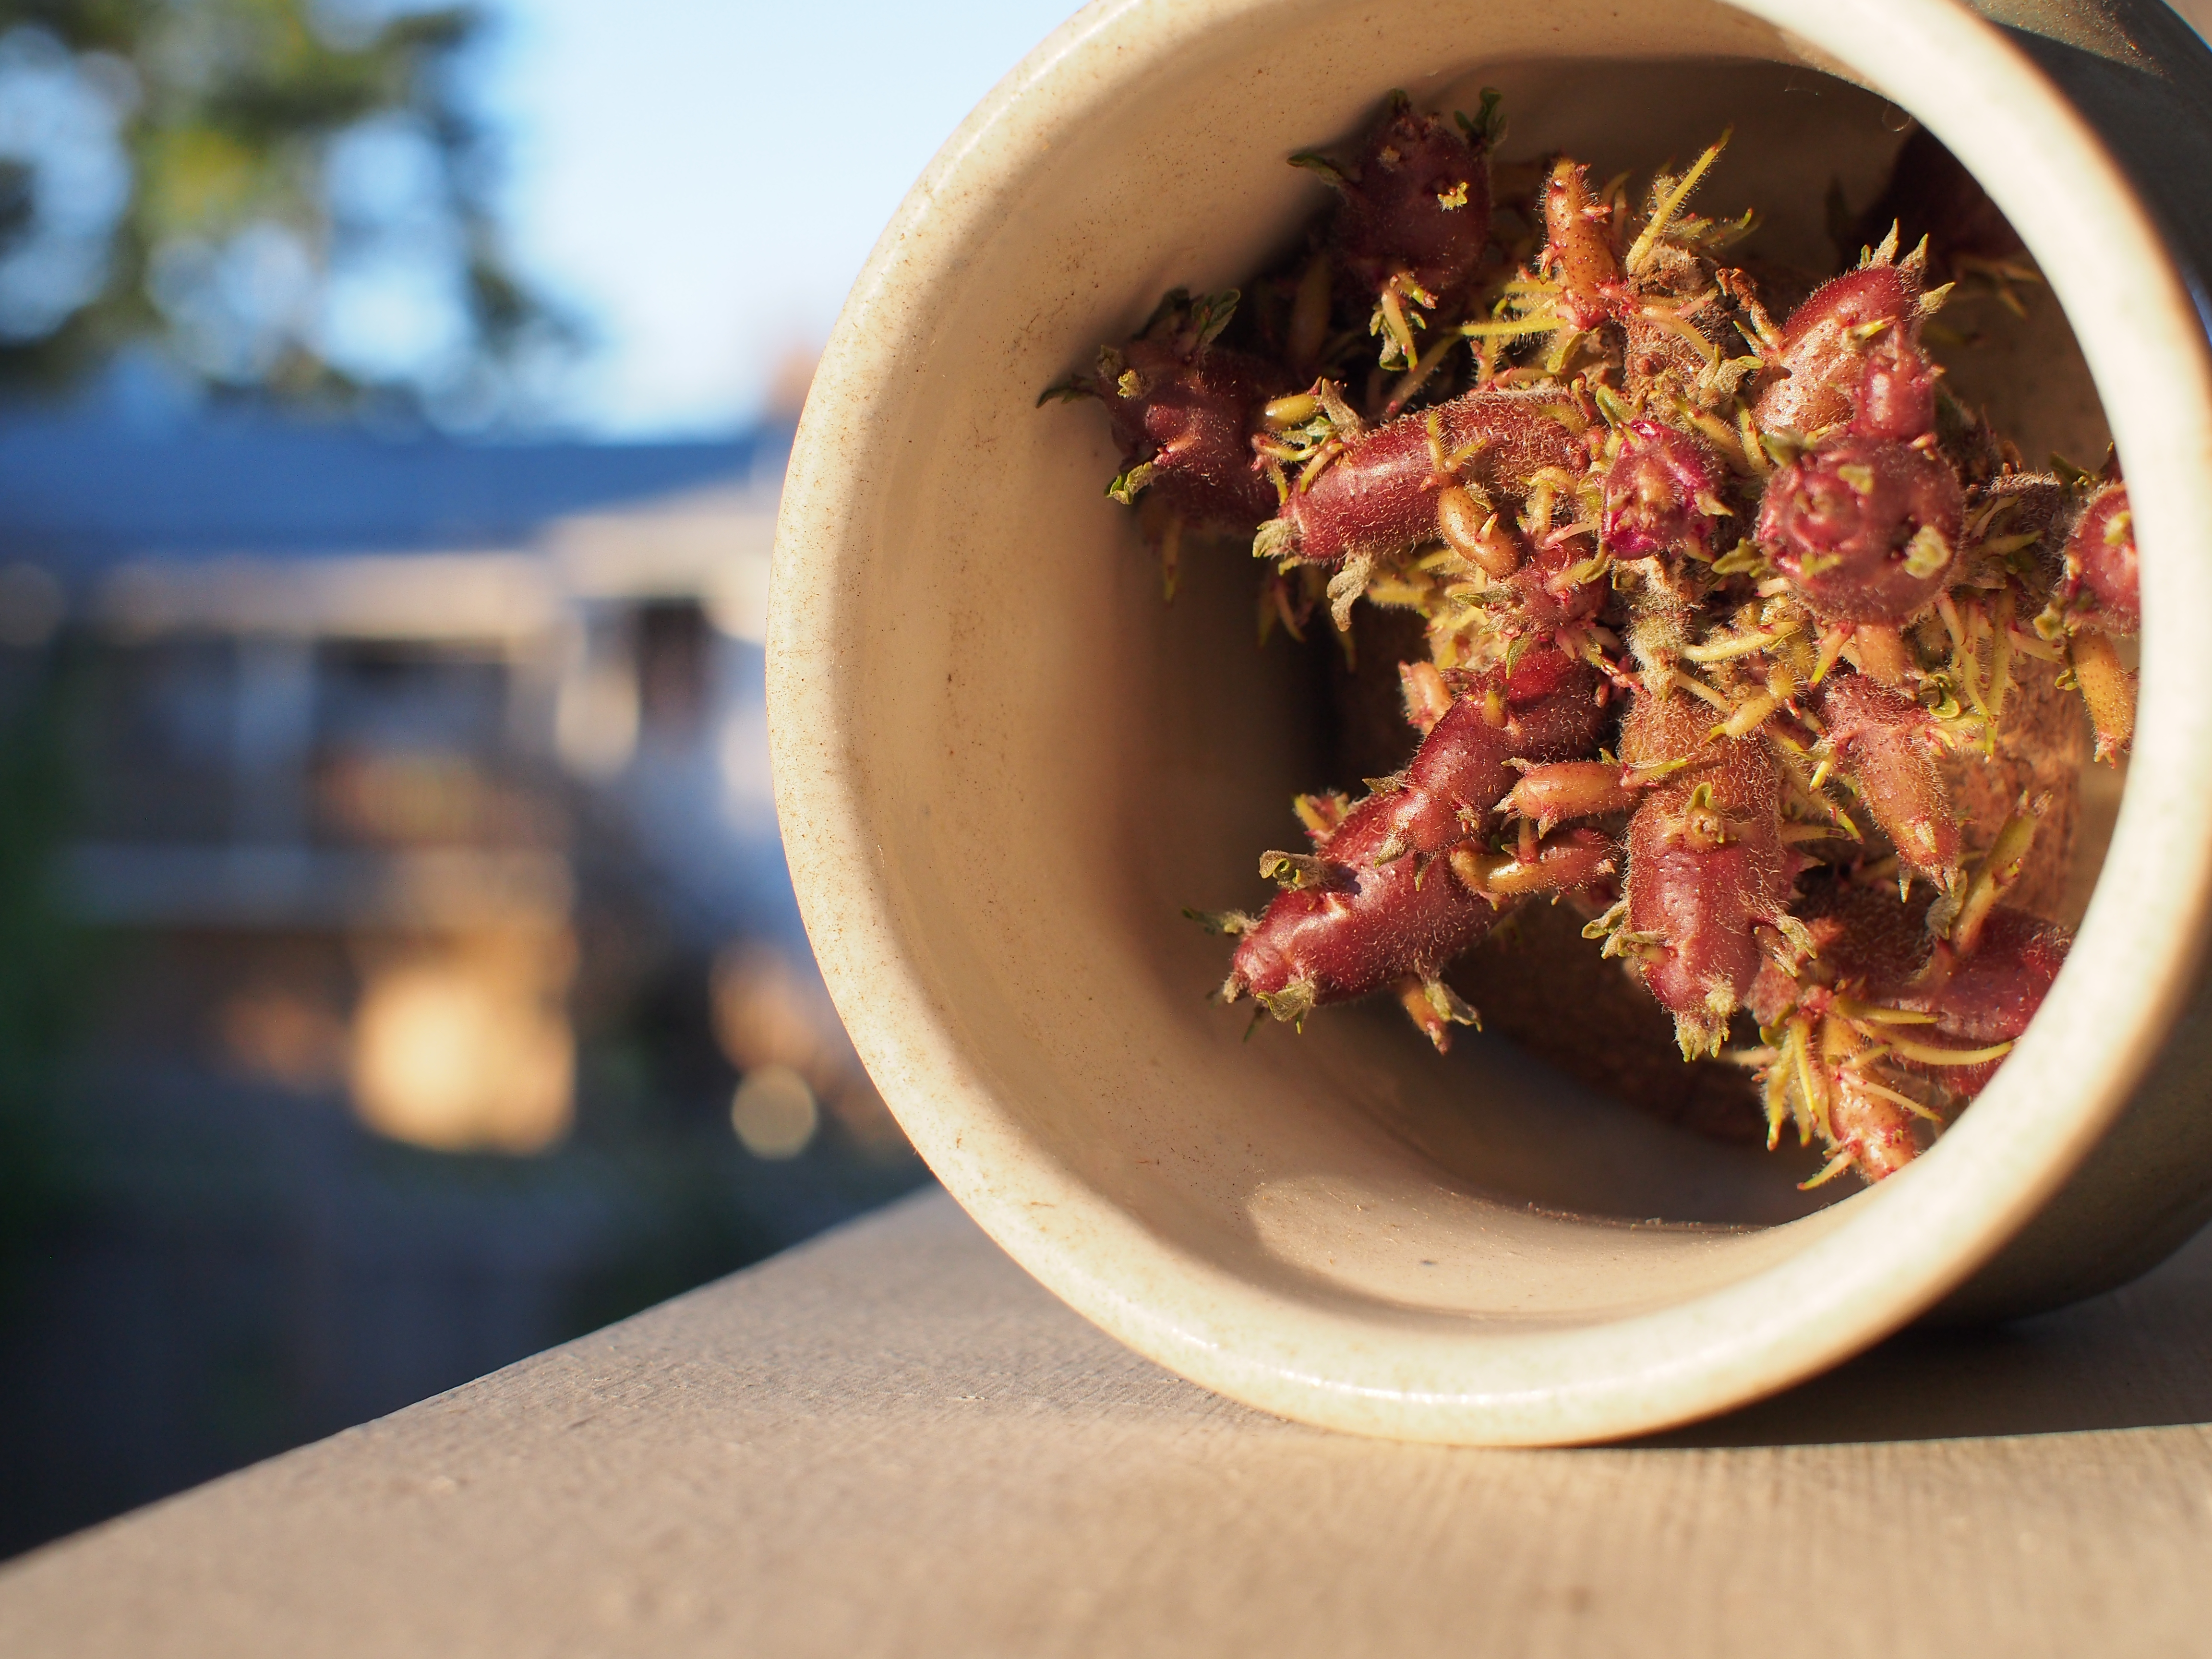
bokeh, flower, dish, meal, food, produce, vegetable, meat, cuisine, potato, sprouting, depthoffield, papa, nicelight, pomme, flowering plant